Emu

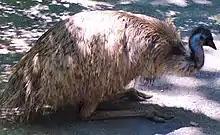
An emu sitting on the ground at a zoo.

Emus begin to settle down at sunset and sleep during the night. They do not sleep continuously but rouse themselves several times during the night. When falling asleep, emus first squat on their tarsi and enter a drowsy state during which they are alert enough to react to stimuli and quickly return to a fully awakened state if disturbed. As they fall into deeper sleep, their neck droops closer to the body and the eyelids begin to close. If there are no disturbances, they fall into a deeper sleep after about twenty minutes. During this phase, the body is gradually lowered until it is touching the ground with the legs folded underneath. The beak is turned down so that the whole neck becomes S-shaped and folded onto itself. The feathers direct any rain downwards onto the ground. It has been suggested that the sleeping position is a type of camouflage, mimicking a small mound. Emus typically awake from deep sleep once every ninety minutes or so and stand upright to feed briefly or defecate. This period of wakefulness lasts for ten to twenty minutes, after which they return to slumber. Overall, an emu sleeps for around seven hours in each twenty-four-hour period. Young emus usually sleep with their neck flat and stretched forward along the ground surface.